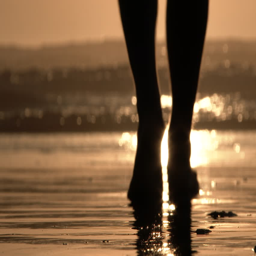
low angle on sandy beach at sunset with barefooted person walking to the water 's edge